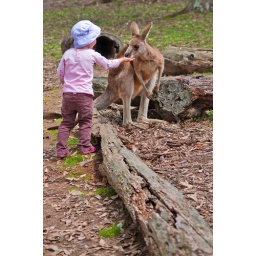
only in australia... small kangaroo eating out the hand of a little girl in the lone pine koala sanctuary in brisbane australia